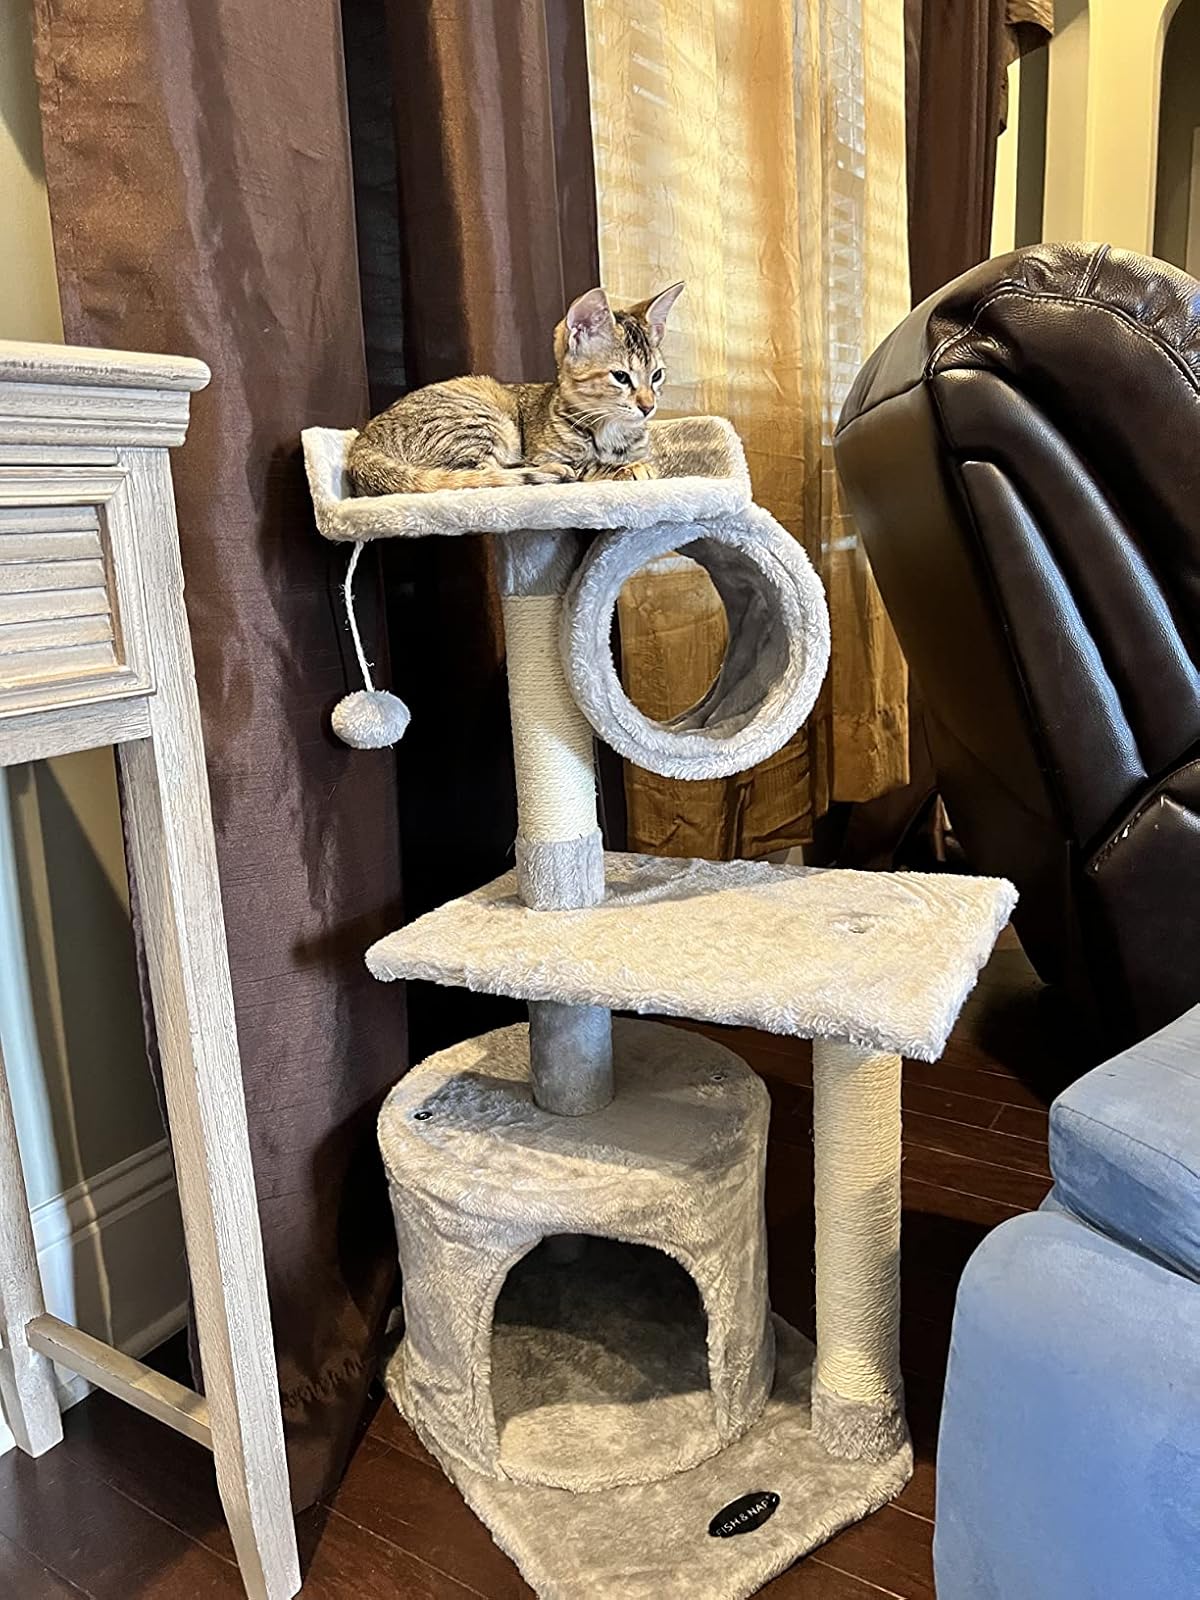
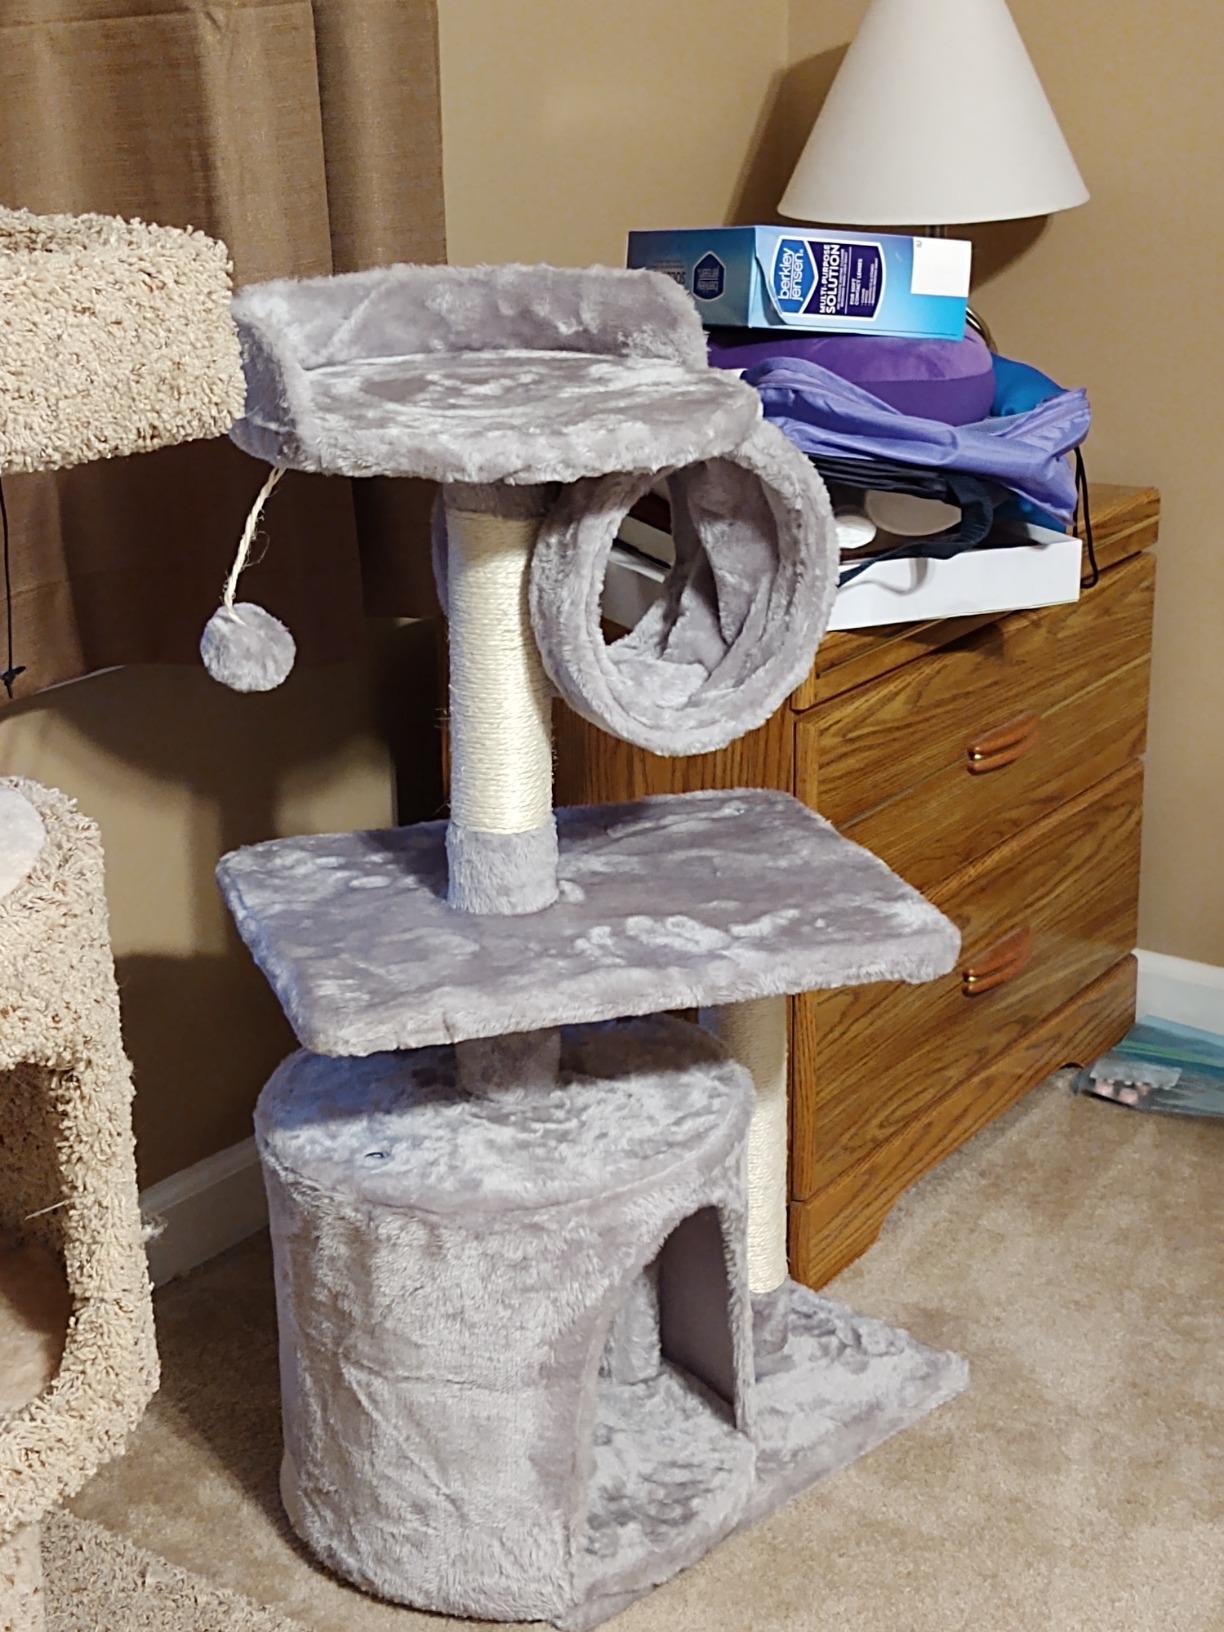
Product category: items_cat tree
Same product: yes